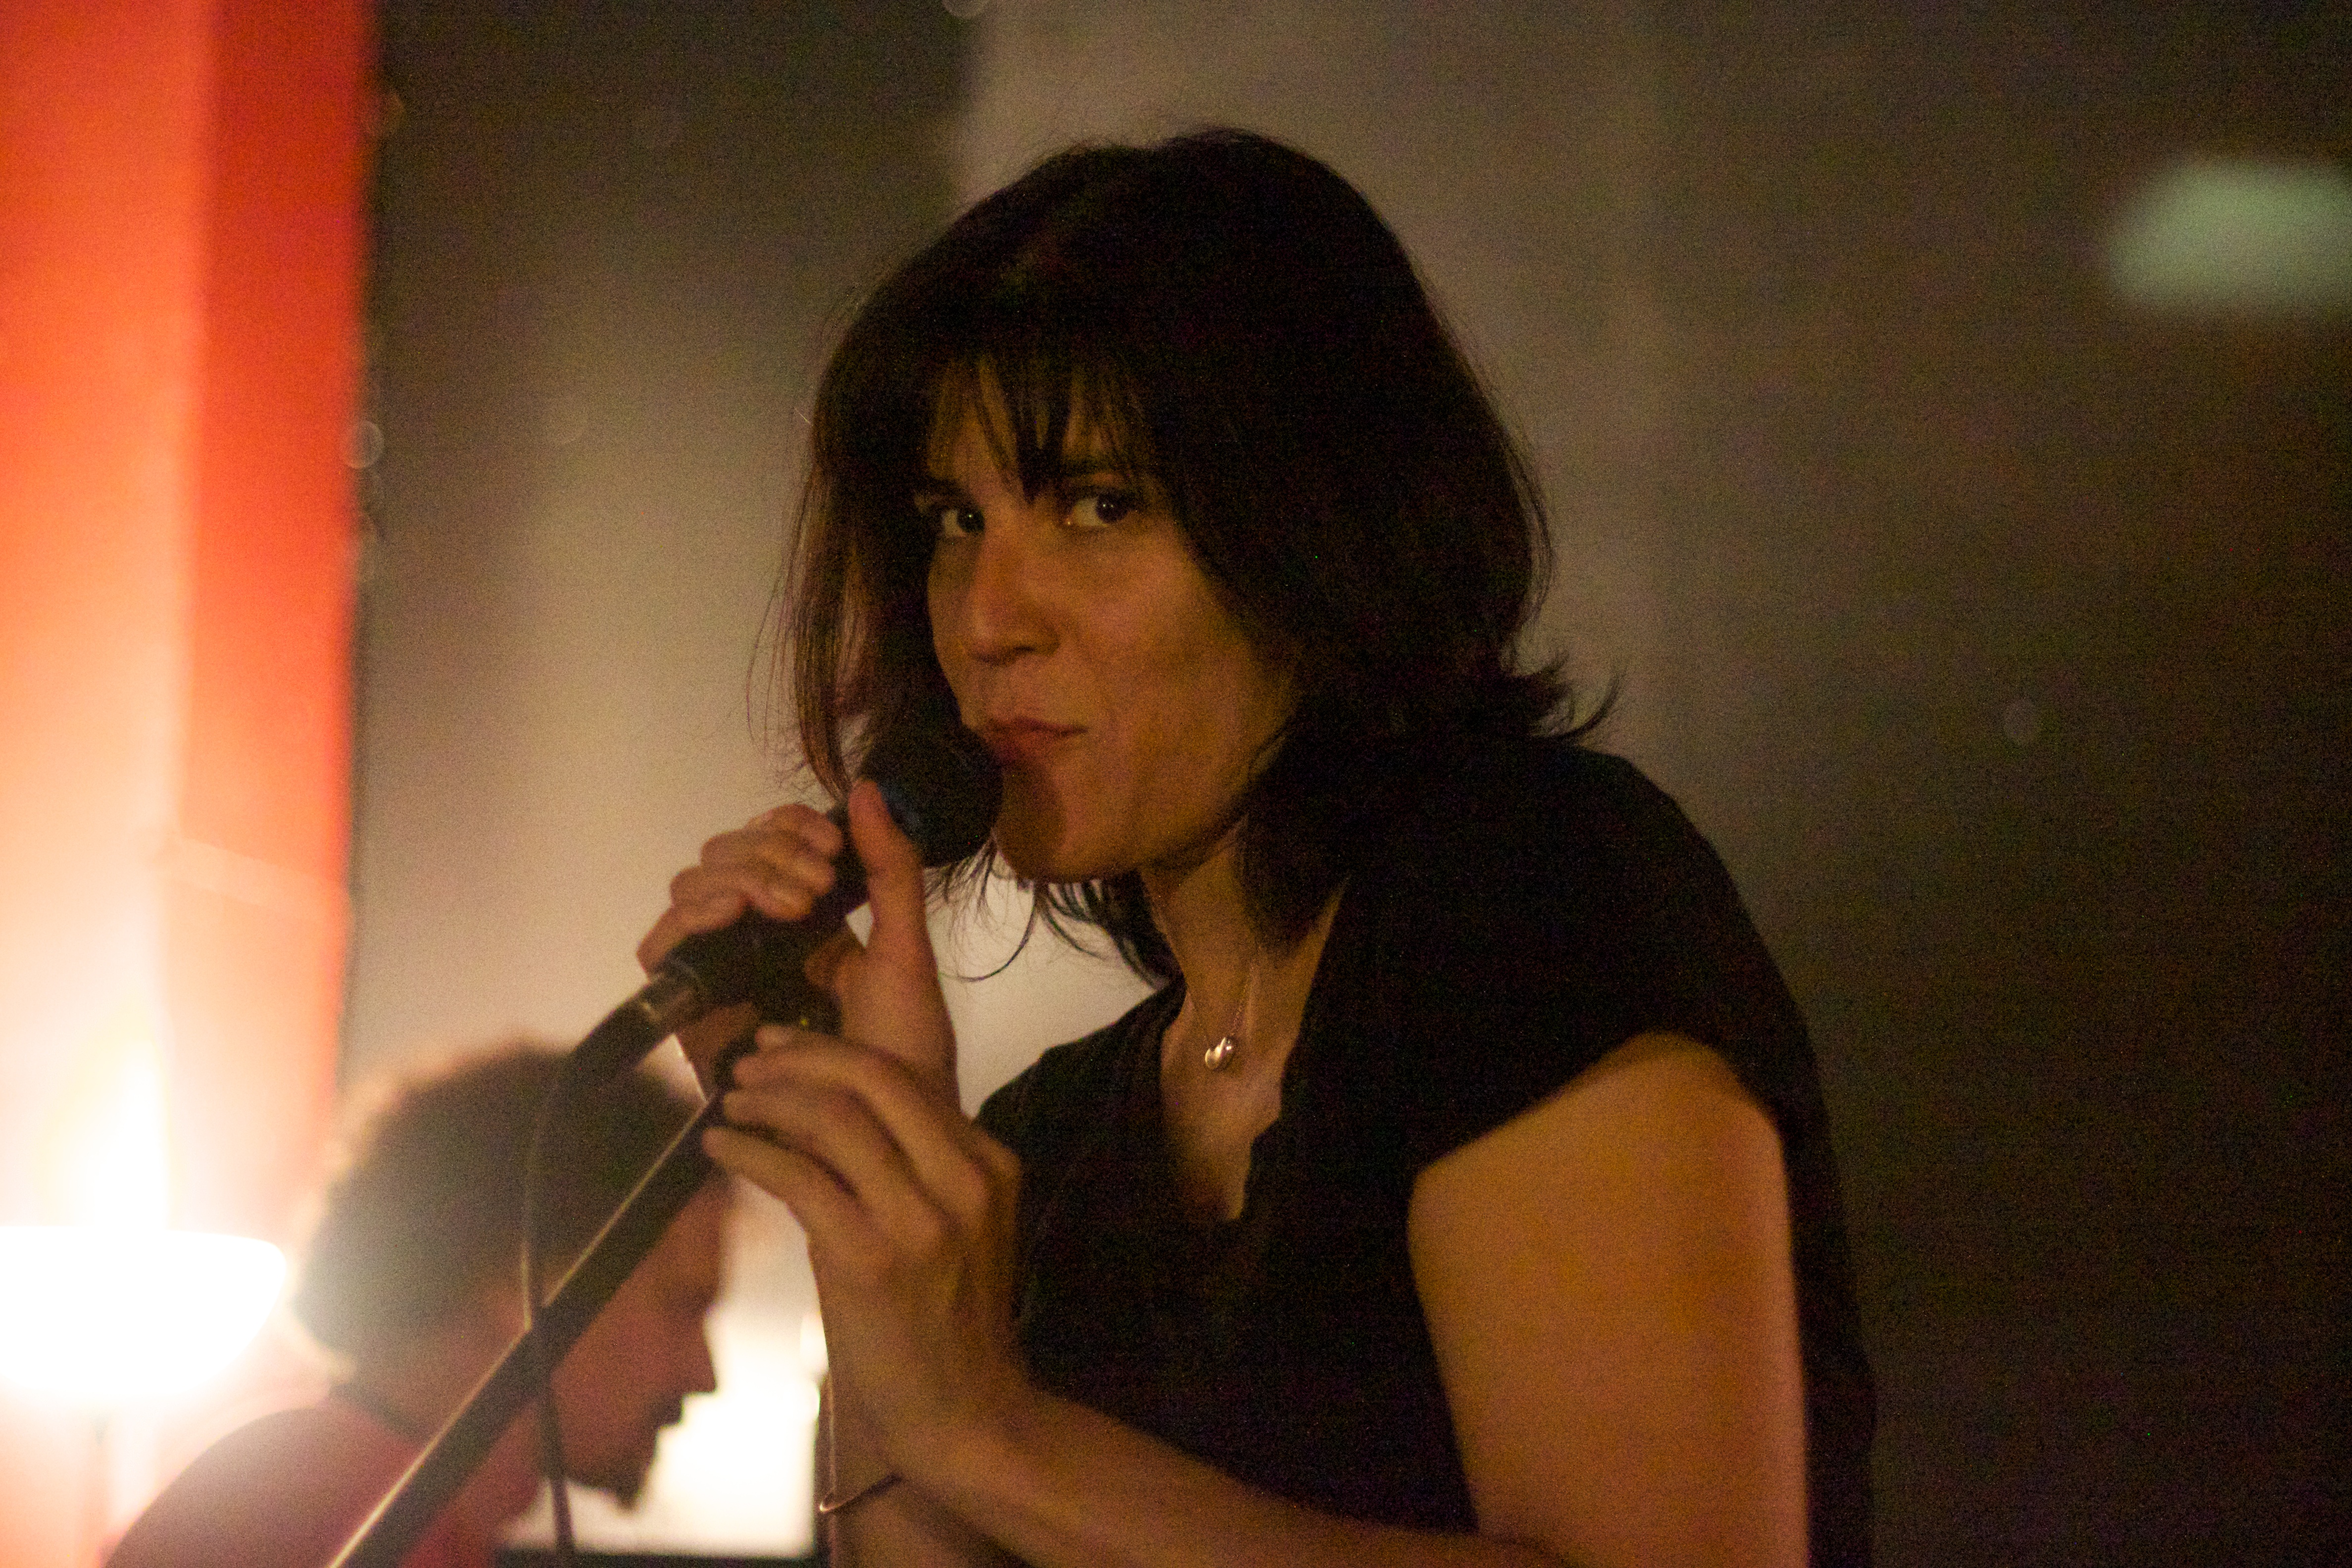
music, singer, musician, stage, performance, singing, jamcamp, entertainment